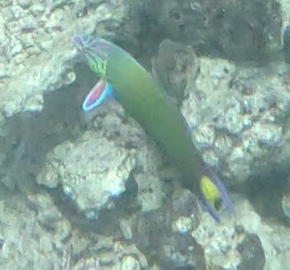
Thalassoma lunare (Moon Wrasse)